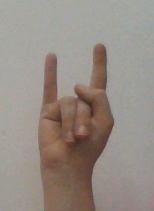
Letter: la